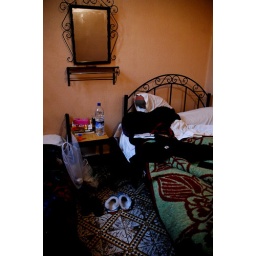
my cute Croatian in house slippers. The only I've bought besides food and housing basics.